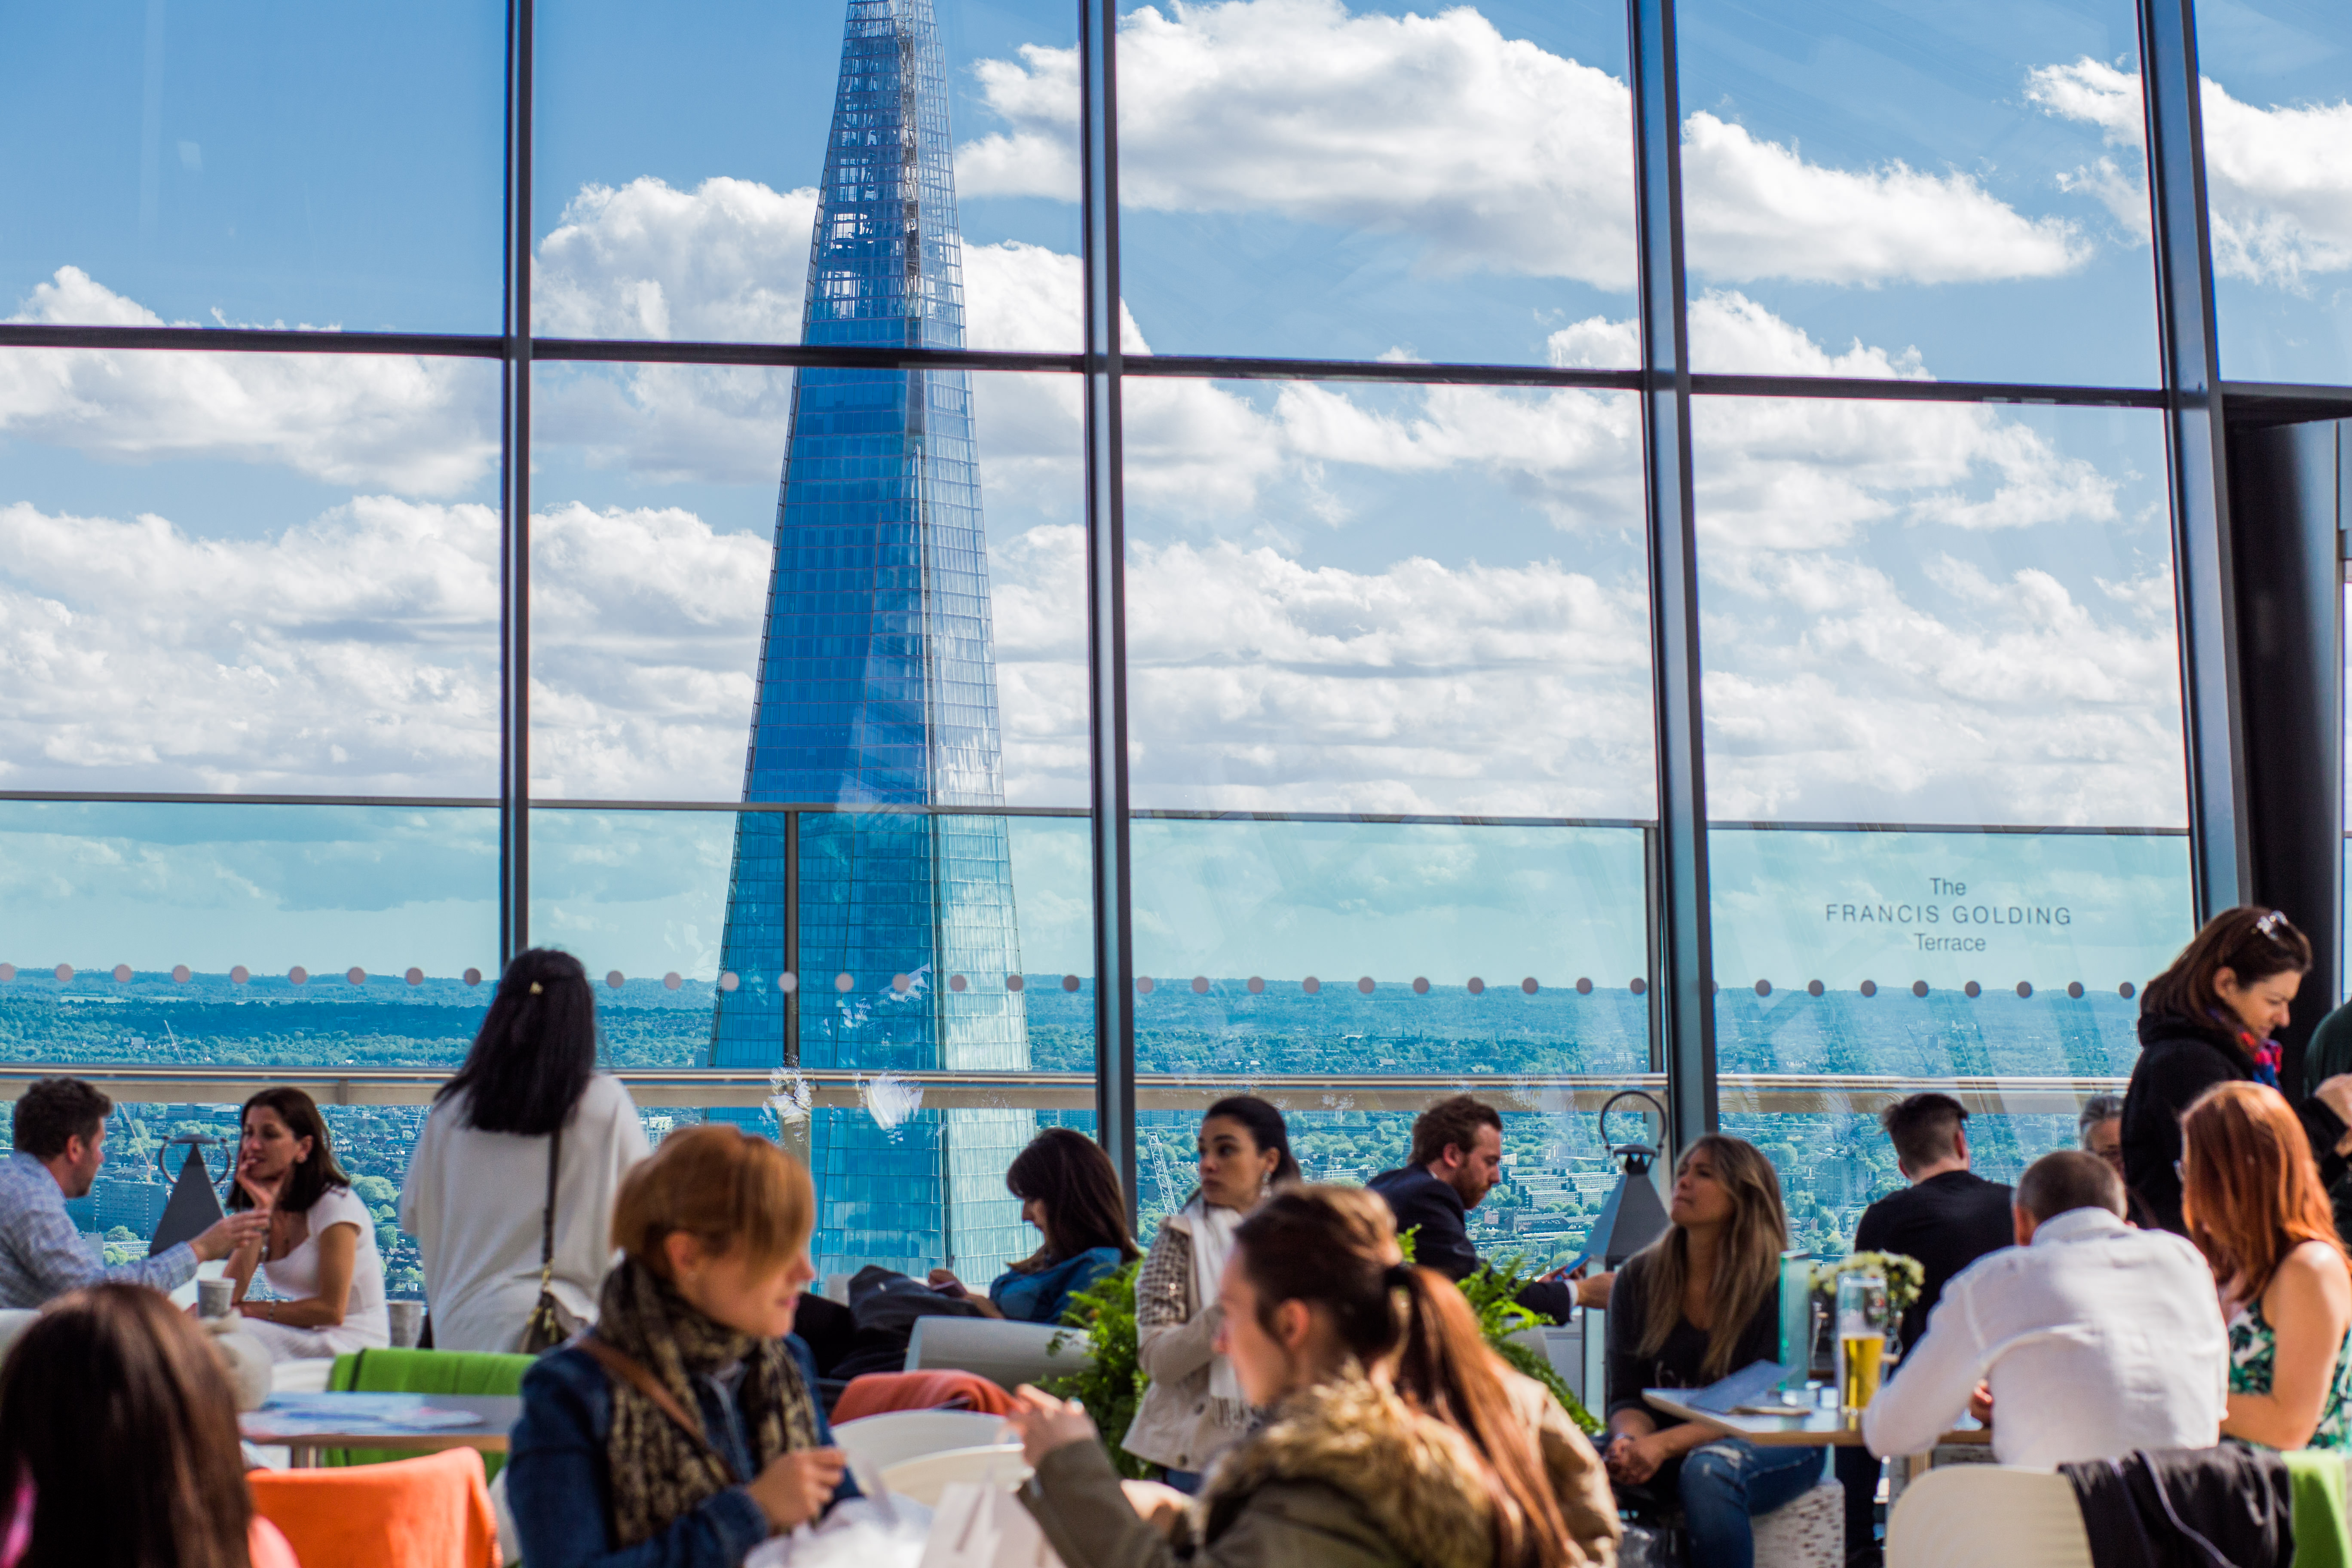
architecture, people, glass, building, restaurant, city, skyscraper, monument, steel, tourism, lunch, high rise, london, eating, lines, modern building, hotel, windows, the shard